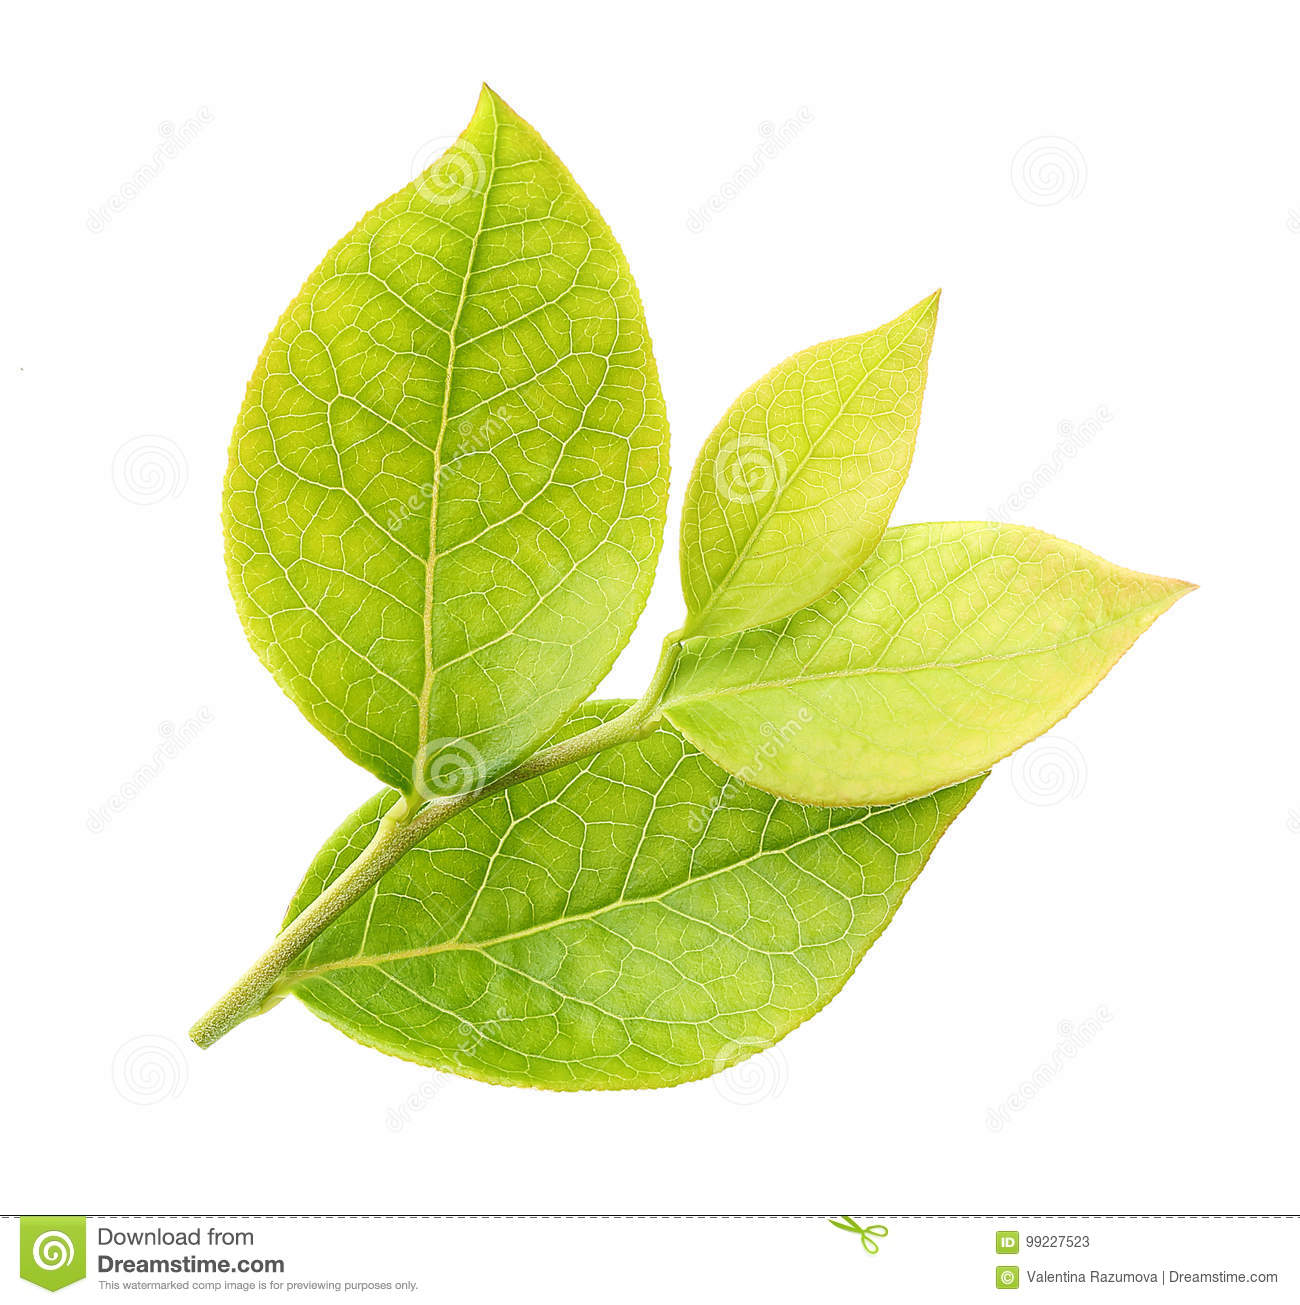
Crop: blueberry
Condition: healthy